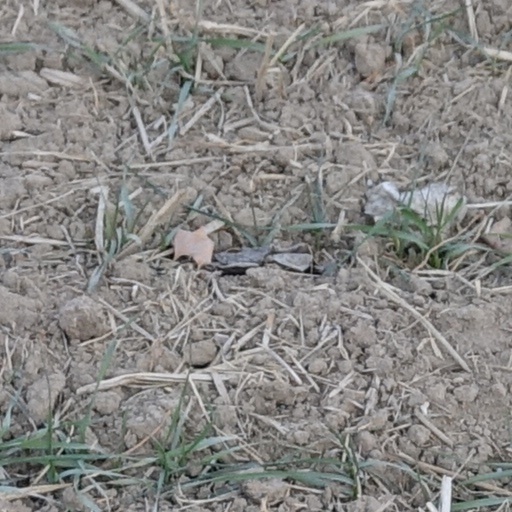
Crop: wheat